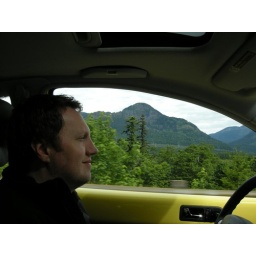
on the road in Oregon, looking at the state of Washington out the window